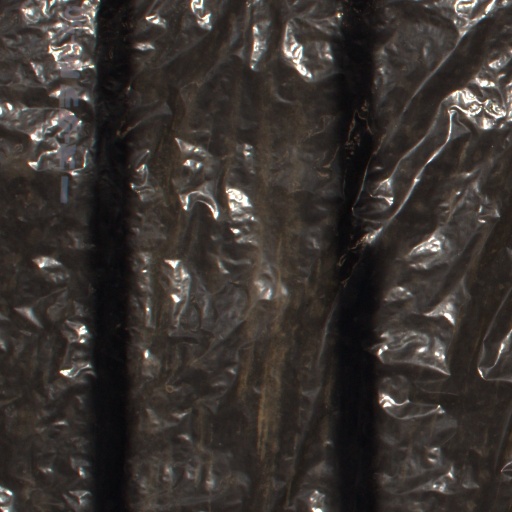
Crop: Jerusalem artichoke